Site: brandenburg
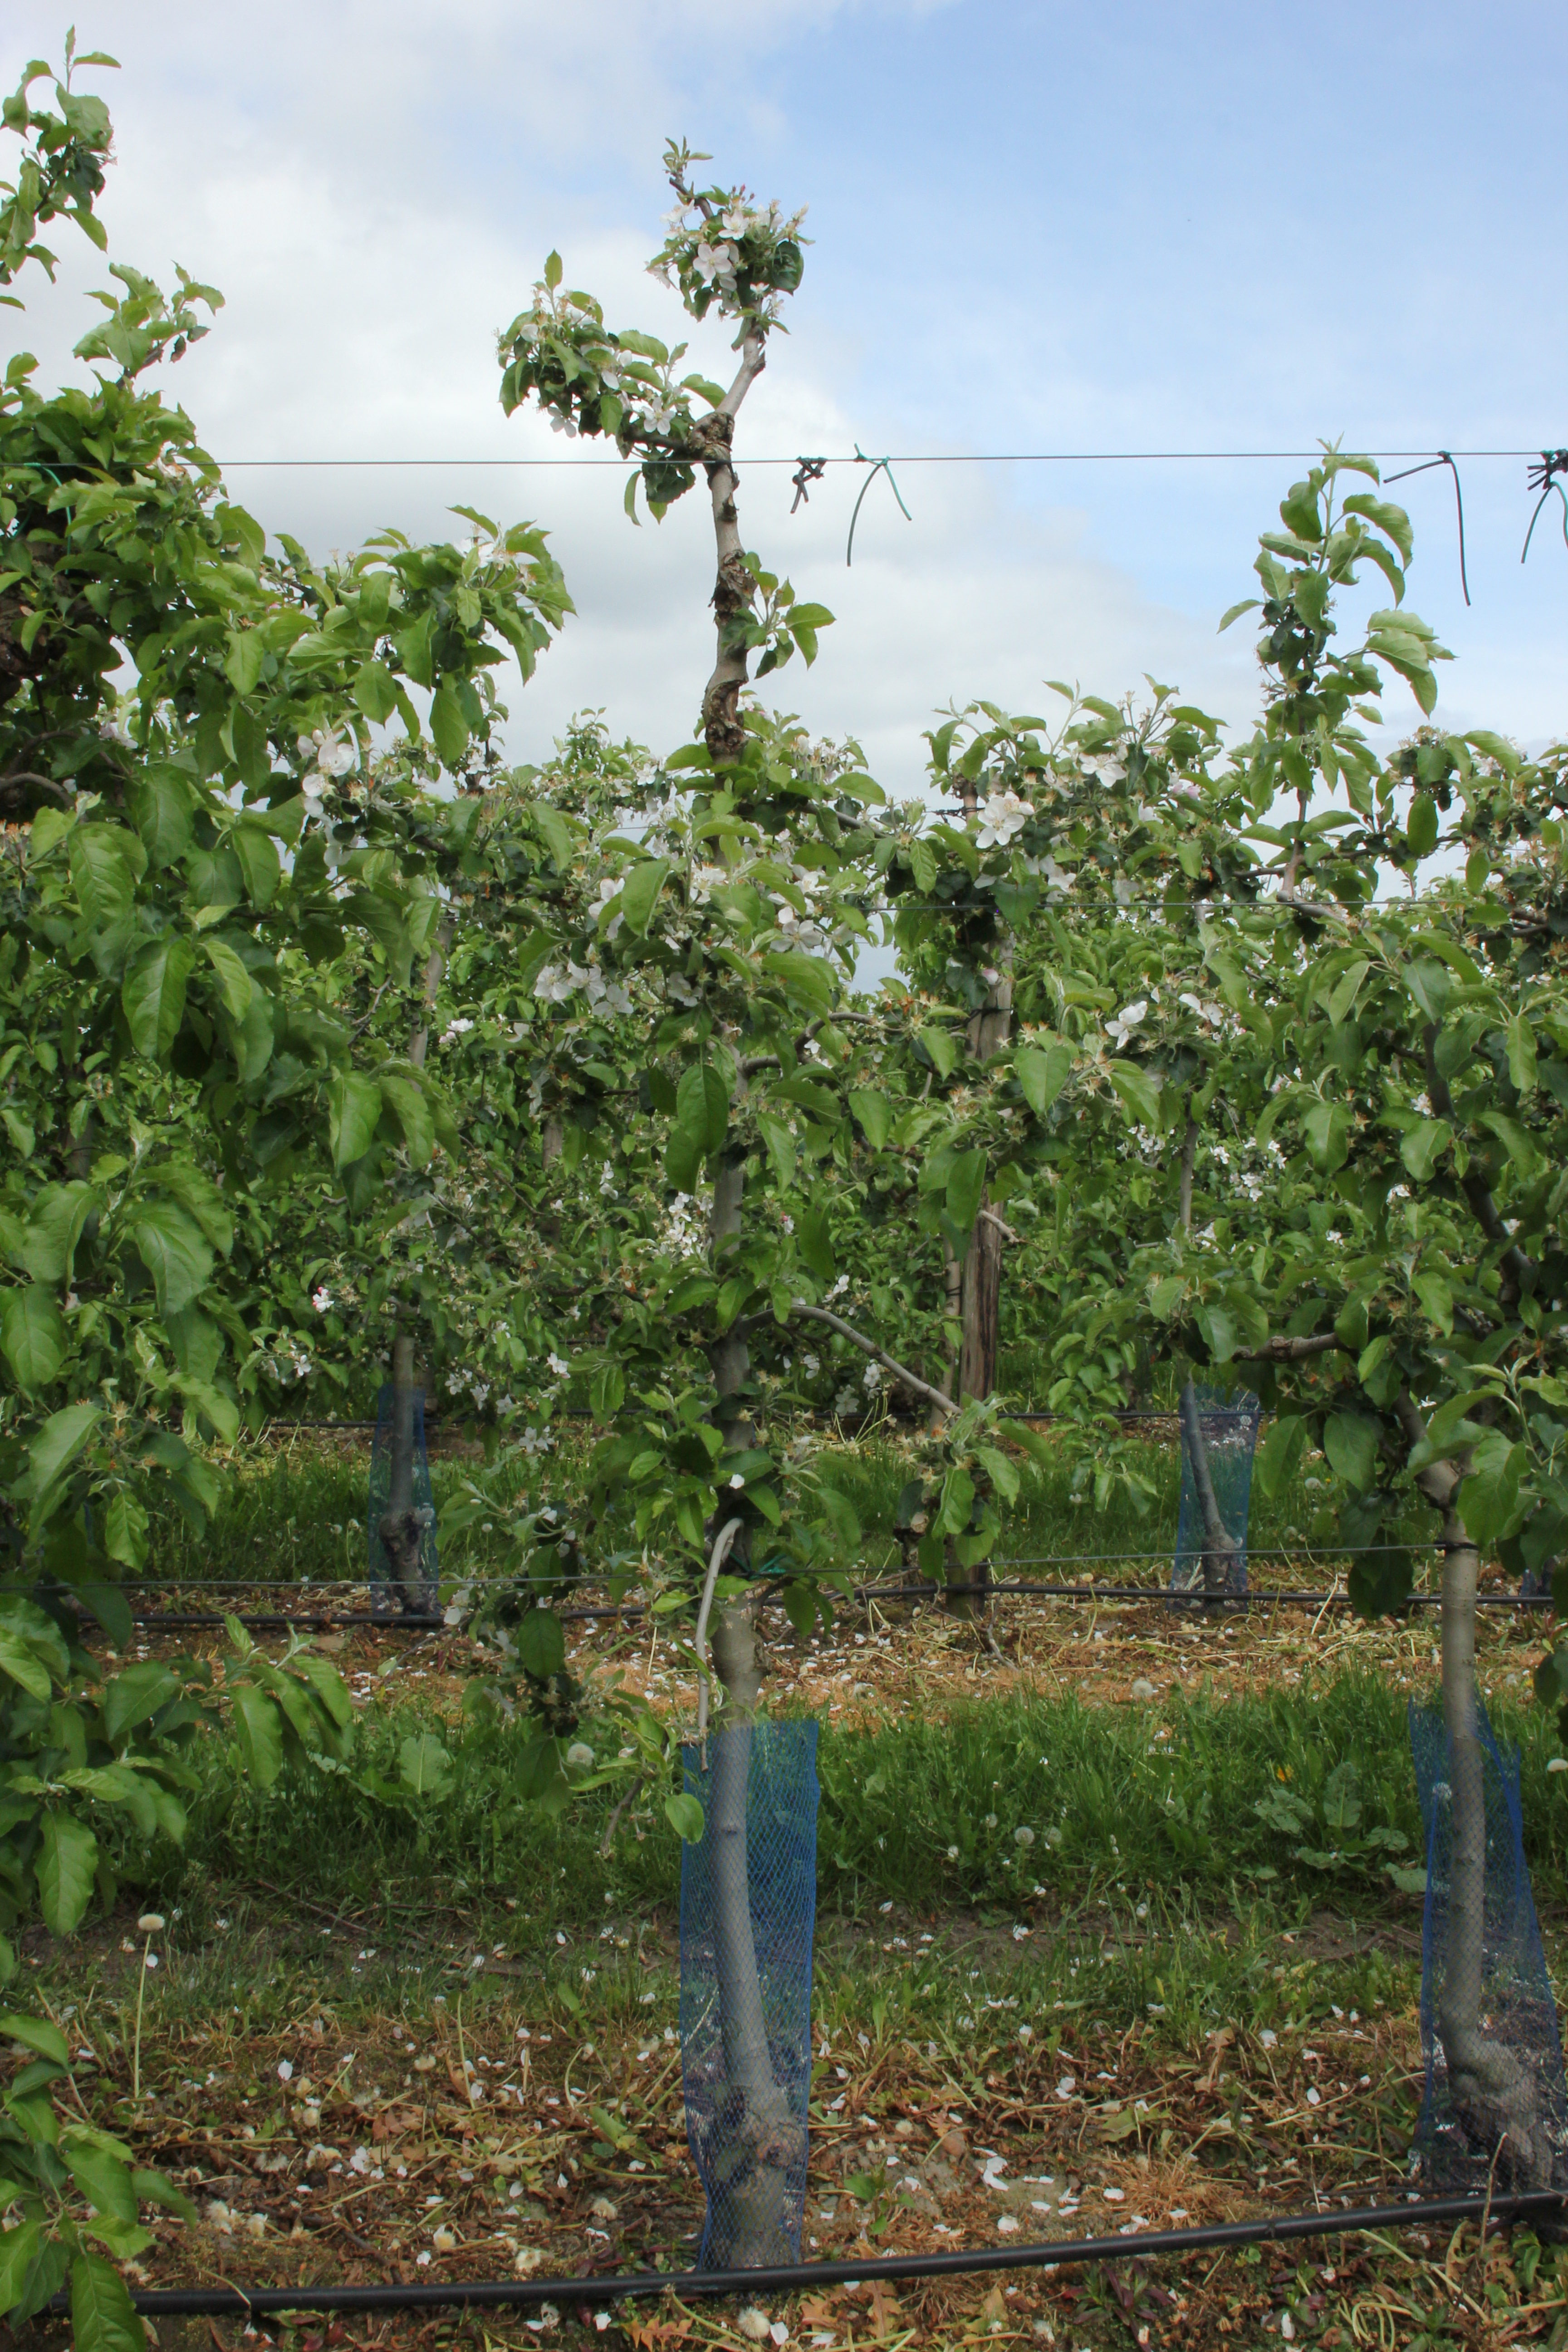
Growth stage (BBCH 67): Flowering